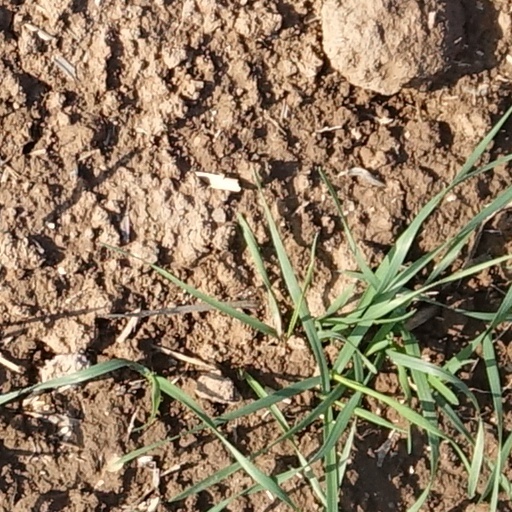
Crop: wheat